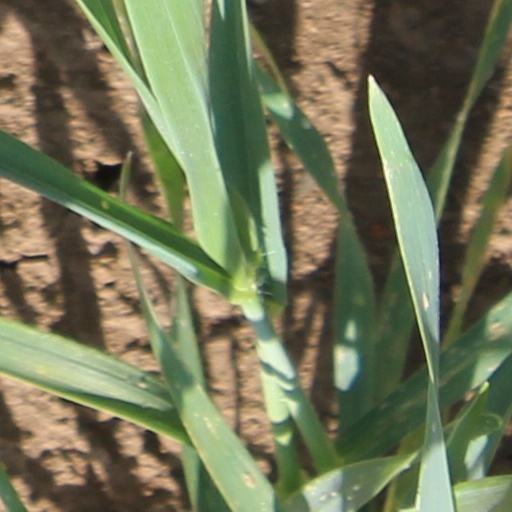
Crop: wheat